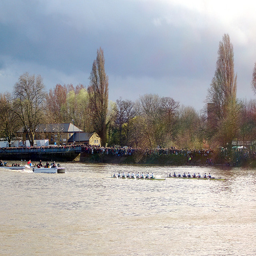
A couple of paddle boats moving across a river.
Two rowing teams compete on the water in a river
A view of a group of people rowing their boats in the water.
a train can be seen from across a river
Several boats in a body of water with a crowd watching.